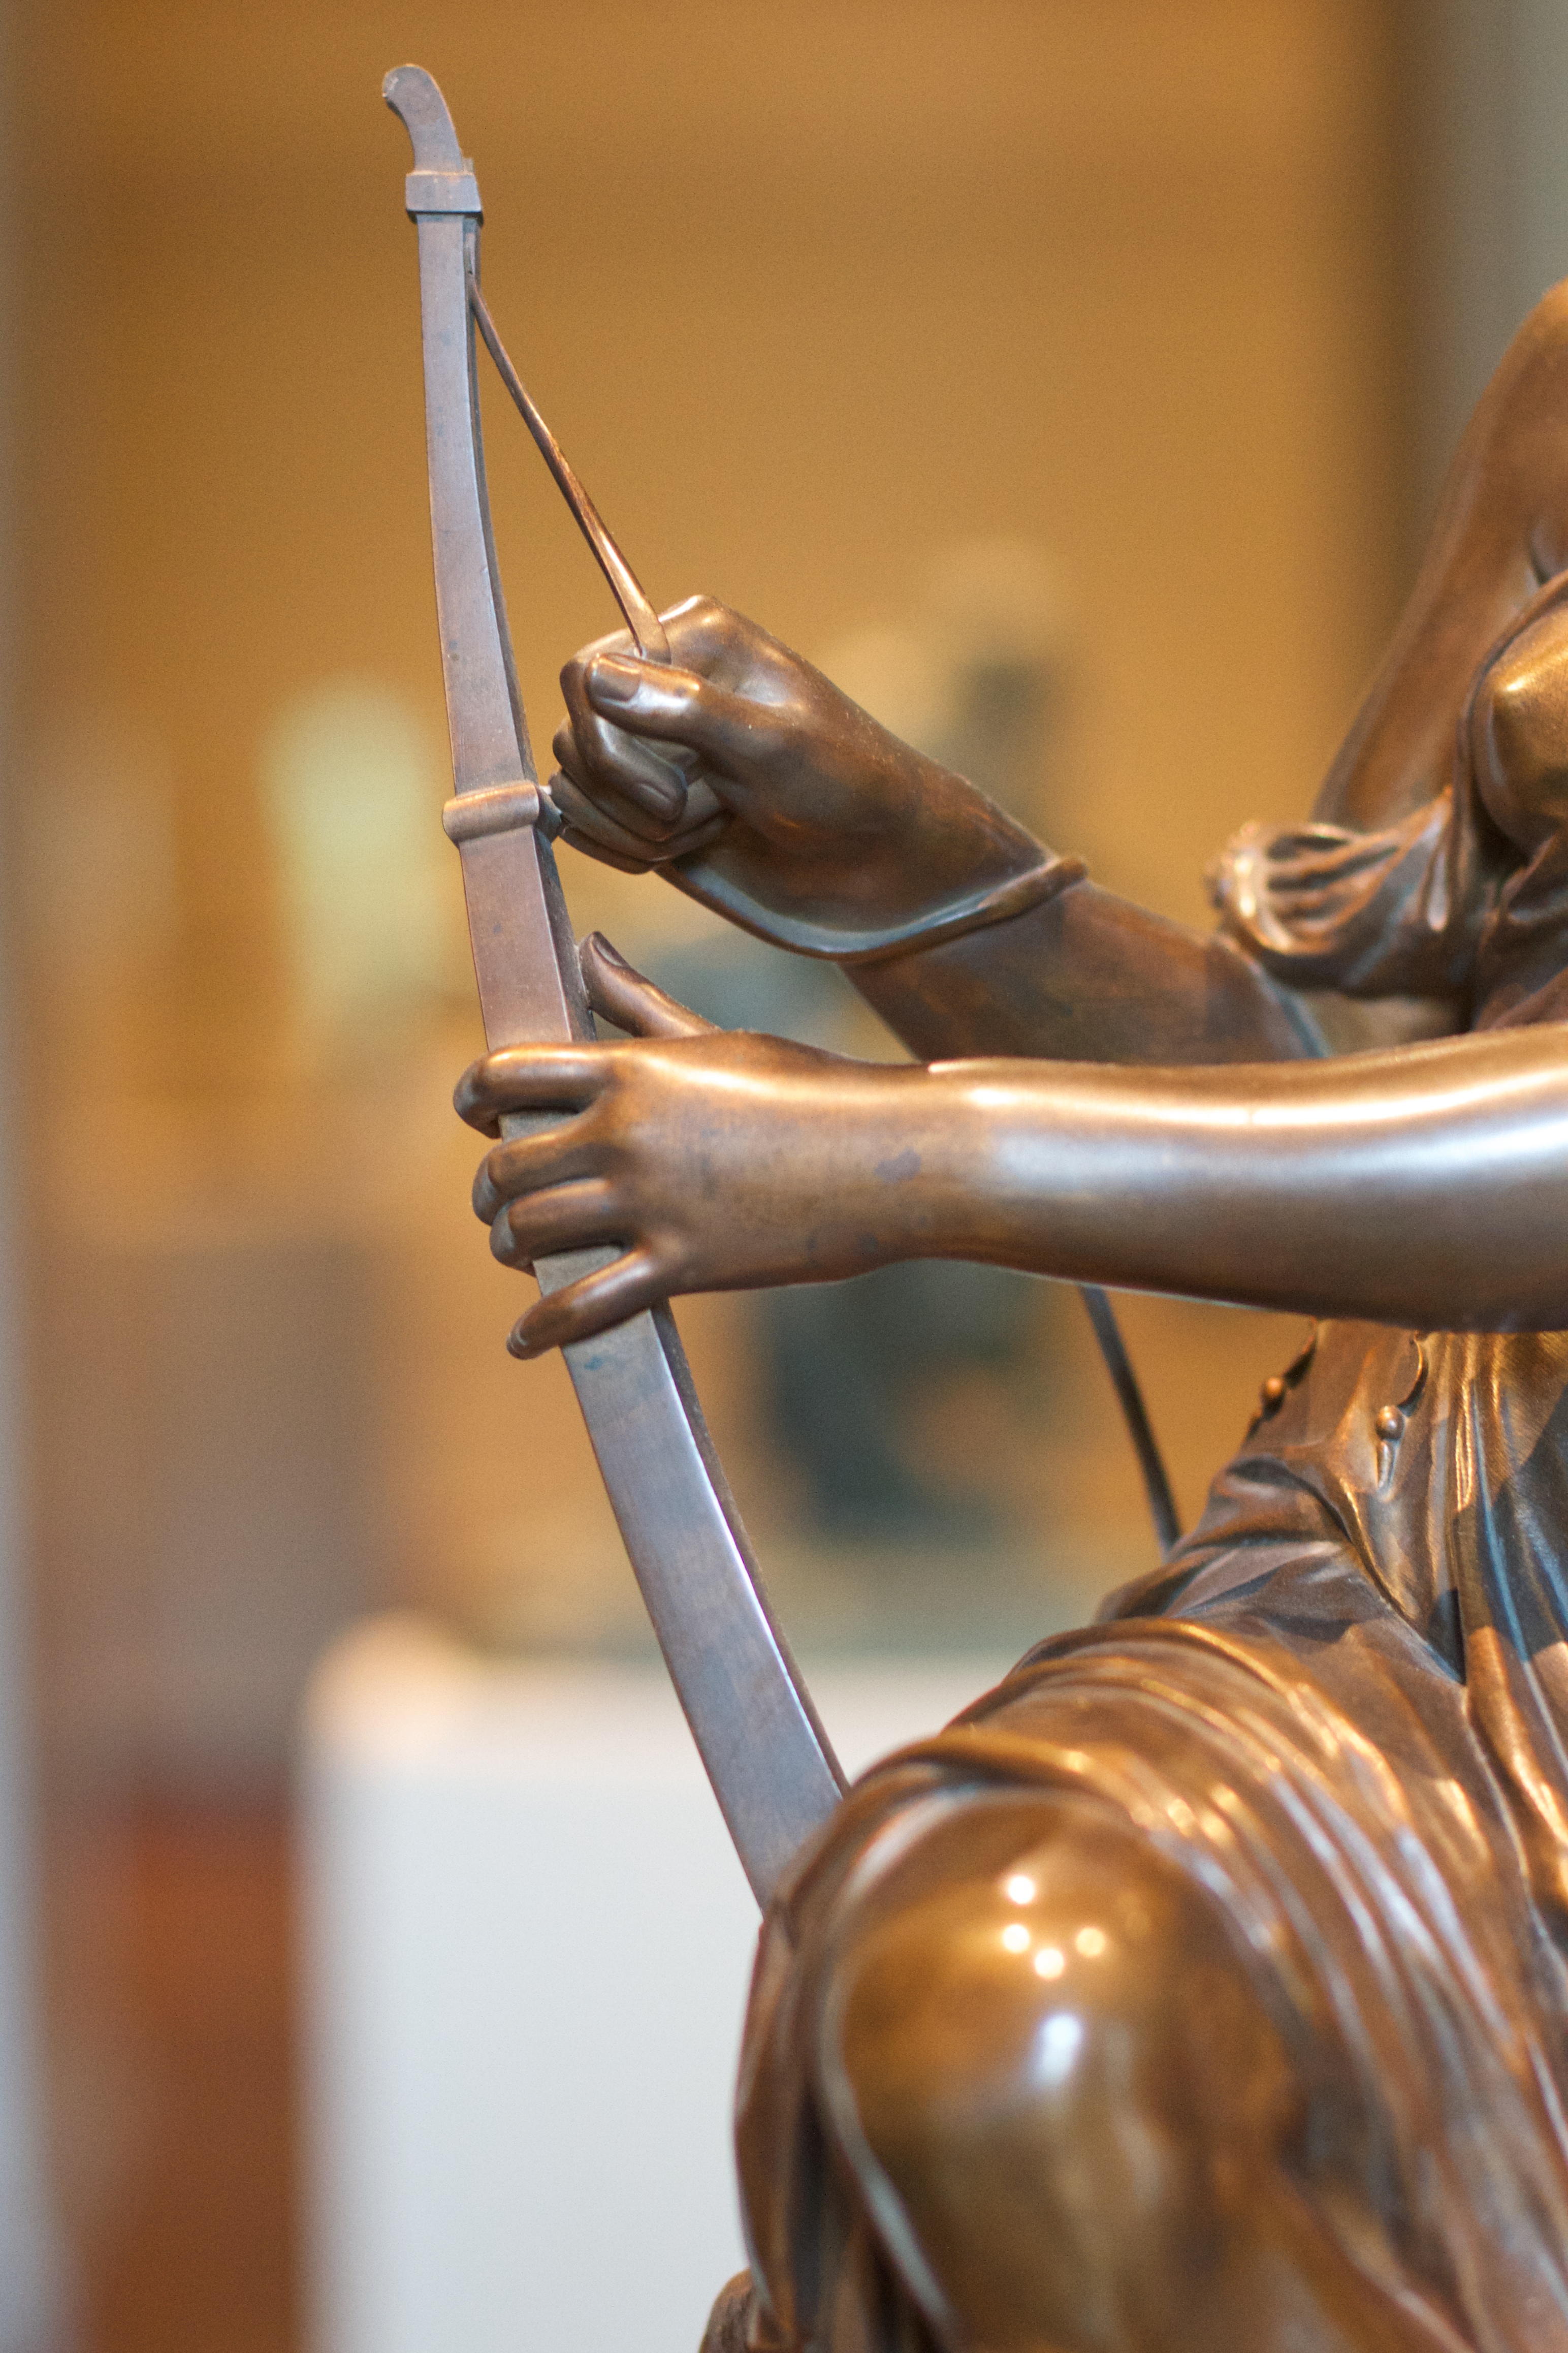
statue, horn, close up, sculpture, carving, string instrument